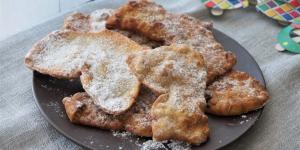
orejas de carnaval crujientes